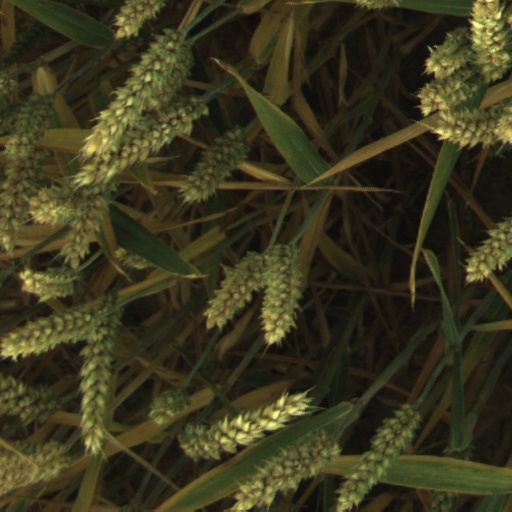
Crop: wheat